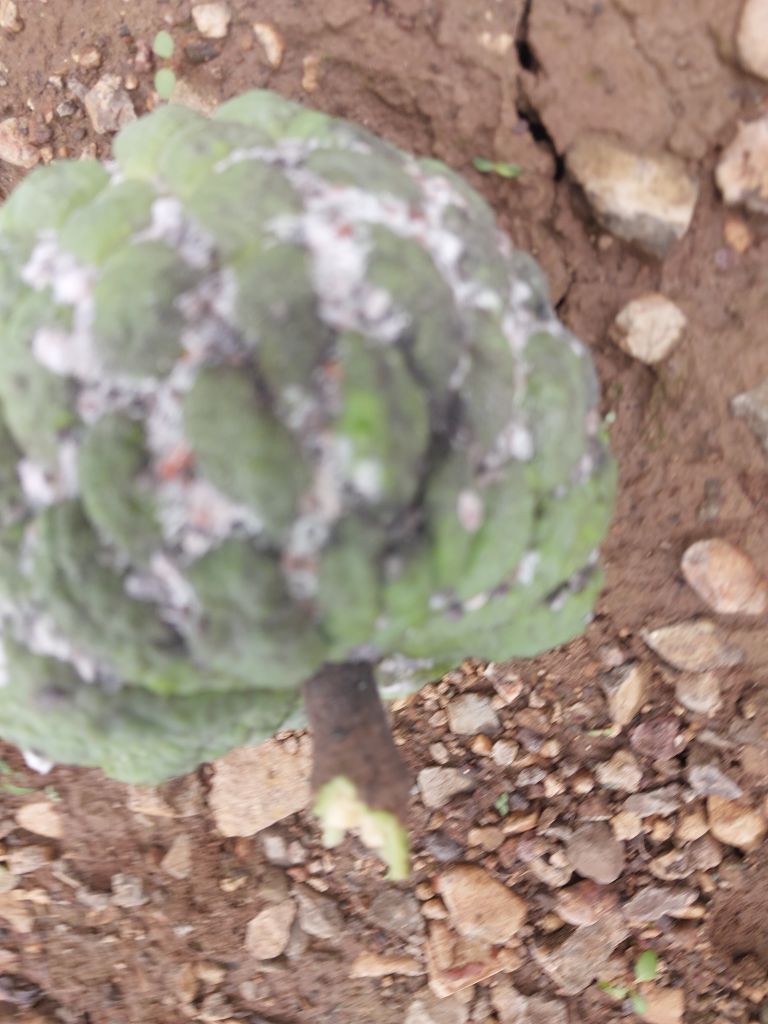
Disease label: Mealy Bug